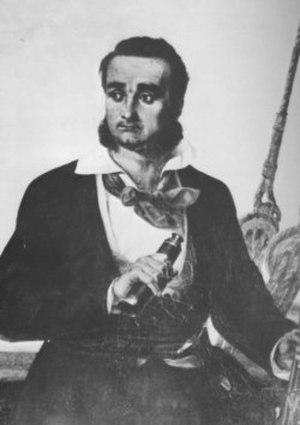
Robert Surcouf est un corsaire et officier sur un navire négrier français.